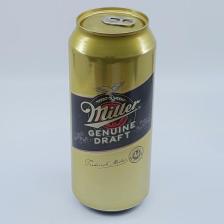
Label: cans